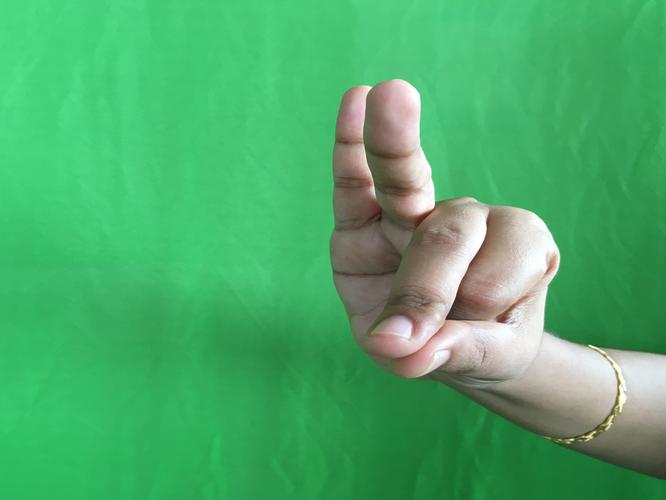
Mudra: Bramaram
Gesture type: single_hand